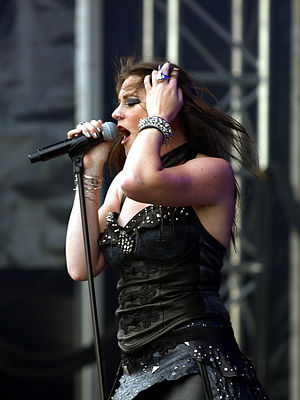
Floor Jansen / Diskografi
Jansen live i 2013.
Floor Jansen er en hollandsk sanger, sangskriver og stemmertræner. Hun er den nuværende forsanger i det finske symfoniske metalband Nightwish.